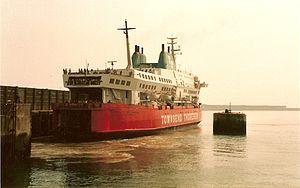
L’Herald of Free Enterprise est un ferry de la compagnie Townsend Thoresen qui assurait la liaison transmanche entre Zeebruges et Douvres. Il chavira le 6 mars 1987 au large du port de Zeebruges, faisant 193 morts.
La Peninsular and Oriental Steam Navigation Company, plus connue sous les lettres P&O, est une compagnie de transport maritime, de croisière et de logistique britannique fondée à Londres en 1837 par deux hommes d'affaires et politiciens britanniques Brodie McGhie Willcox et Arthur Anderson et le capitaine Richard Bourne. Elle a été la plus ancienne compagnie de croisières et une des grandes compagnies maritimes de paquebots depuis sa fondation au XIXᵉ siècle, opérant en particulier en Méditerranée, sur la Route des Indes, de l'Extrême-Orient et de l'Australie. Dominant le transport maritime sur les routes orientales, elle a joué un rôle majeur dans l'émigration européenne en Australie au XIXᵉ siècle et XXᵉ siècle. Elle a également été une pionnière du marché des croisières dans lequel elle continue d'opérer depuis son absorption au sein du groupe Carnival Group, leader mondial du secteur.